Gulf of Aden

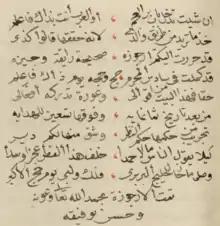
Ibn Majid referring to the Gulf as the "Gulf of Berbera"

In antiquity, the ancient Greeks viewed what is now called the Gulf of Aden as an extension of the Erythraean Sea (Red Sea) , "Erythrà Thálassa". They named several of the islands in the gulf, including one they called Stratonis, although it is no longer clear which Greek name referred to which island.